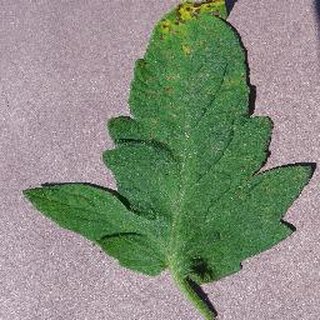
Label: tomato_septoria_leaf_spot